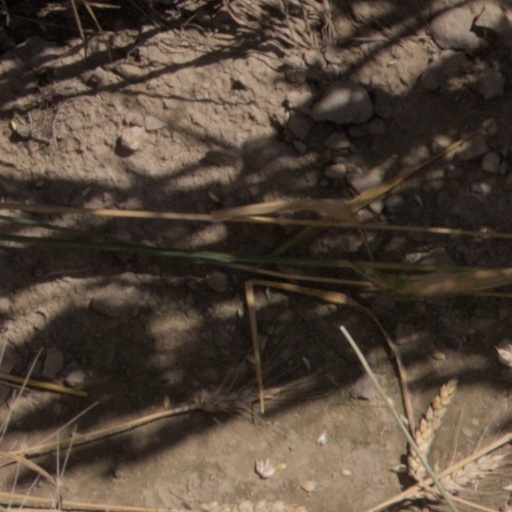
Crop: wheat